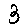
Label: 3